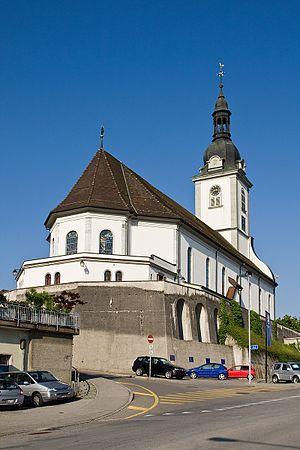
Eglise Saint-Pierre-aux-Liens à Bulle (FR)